Ghormeh sabzi
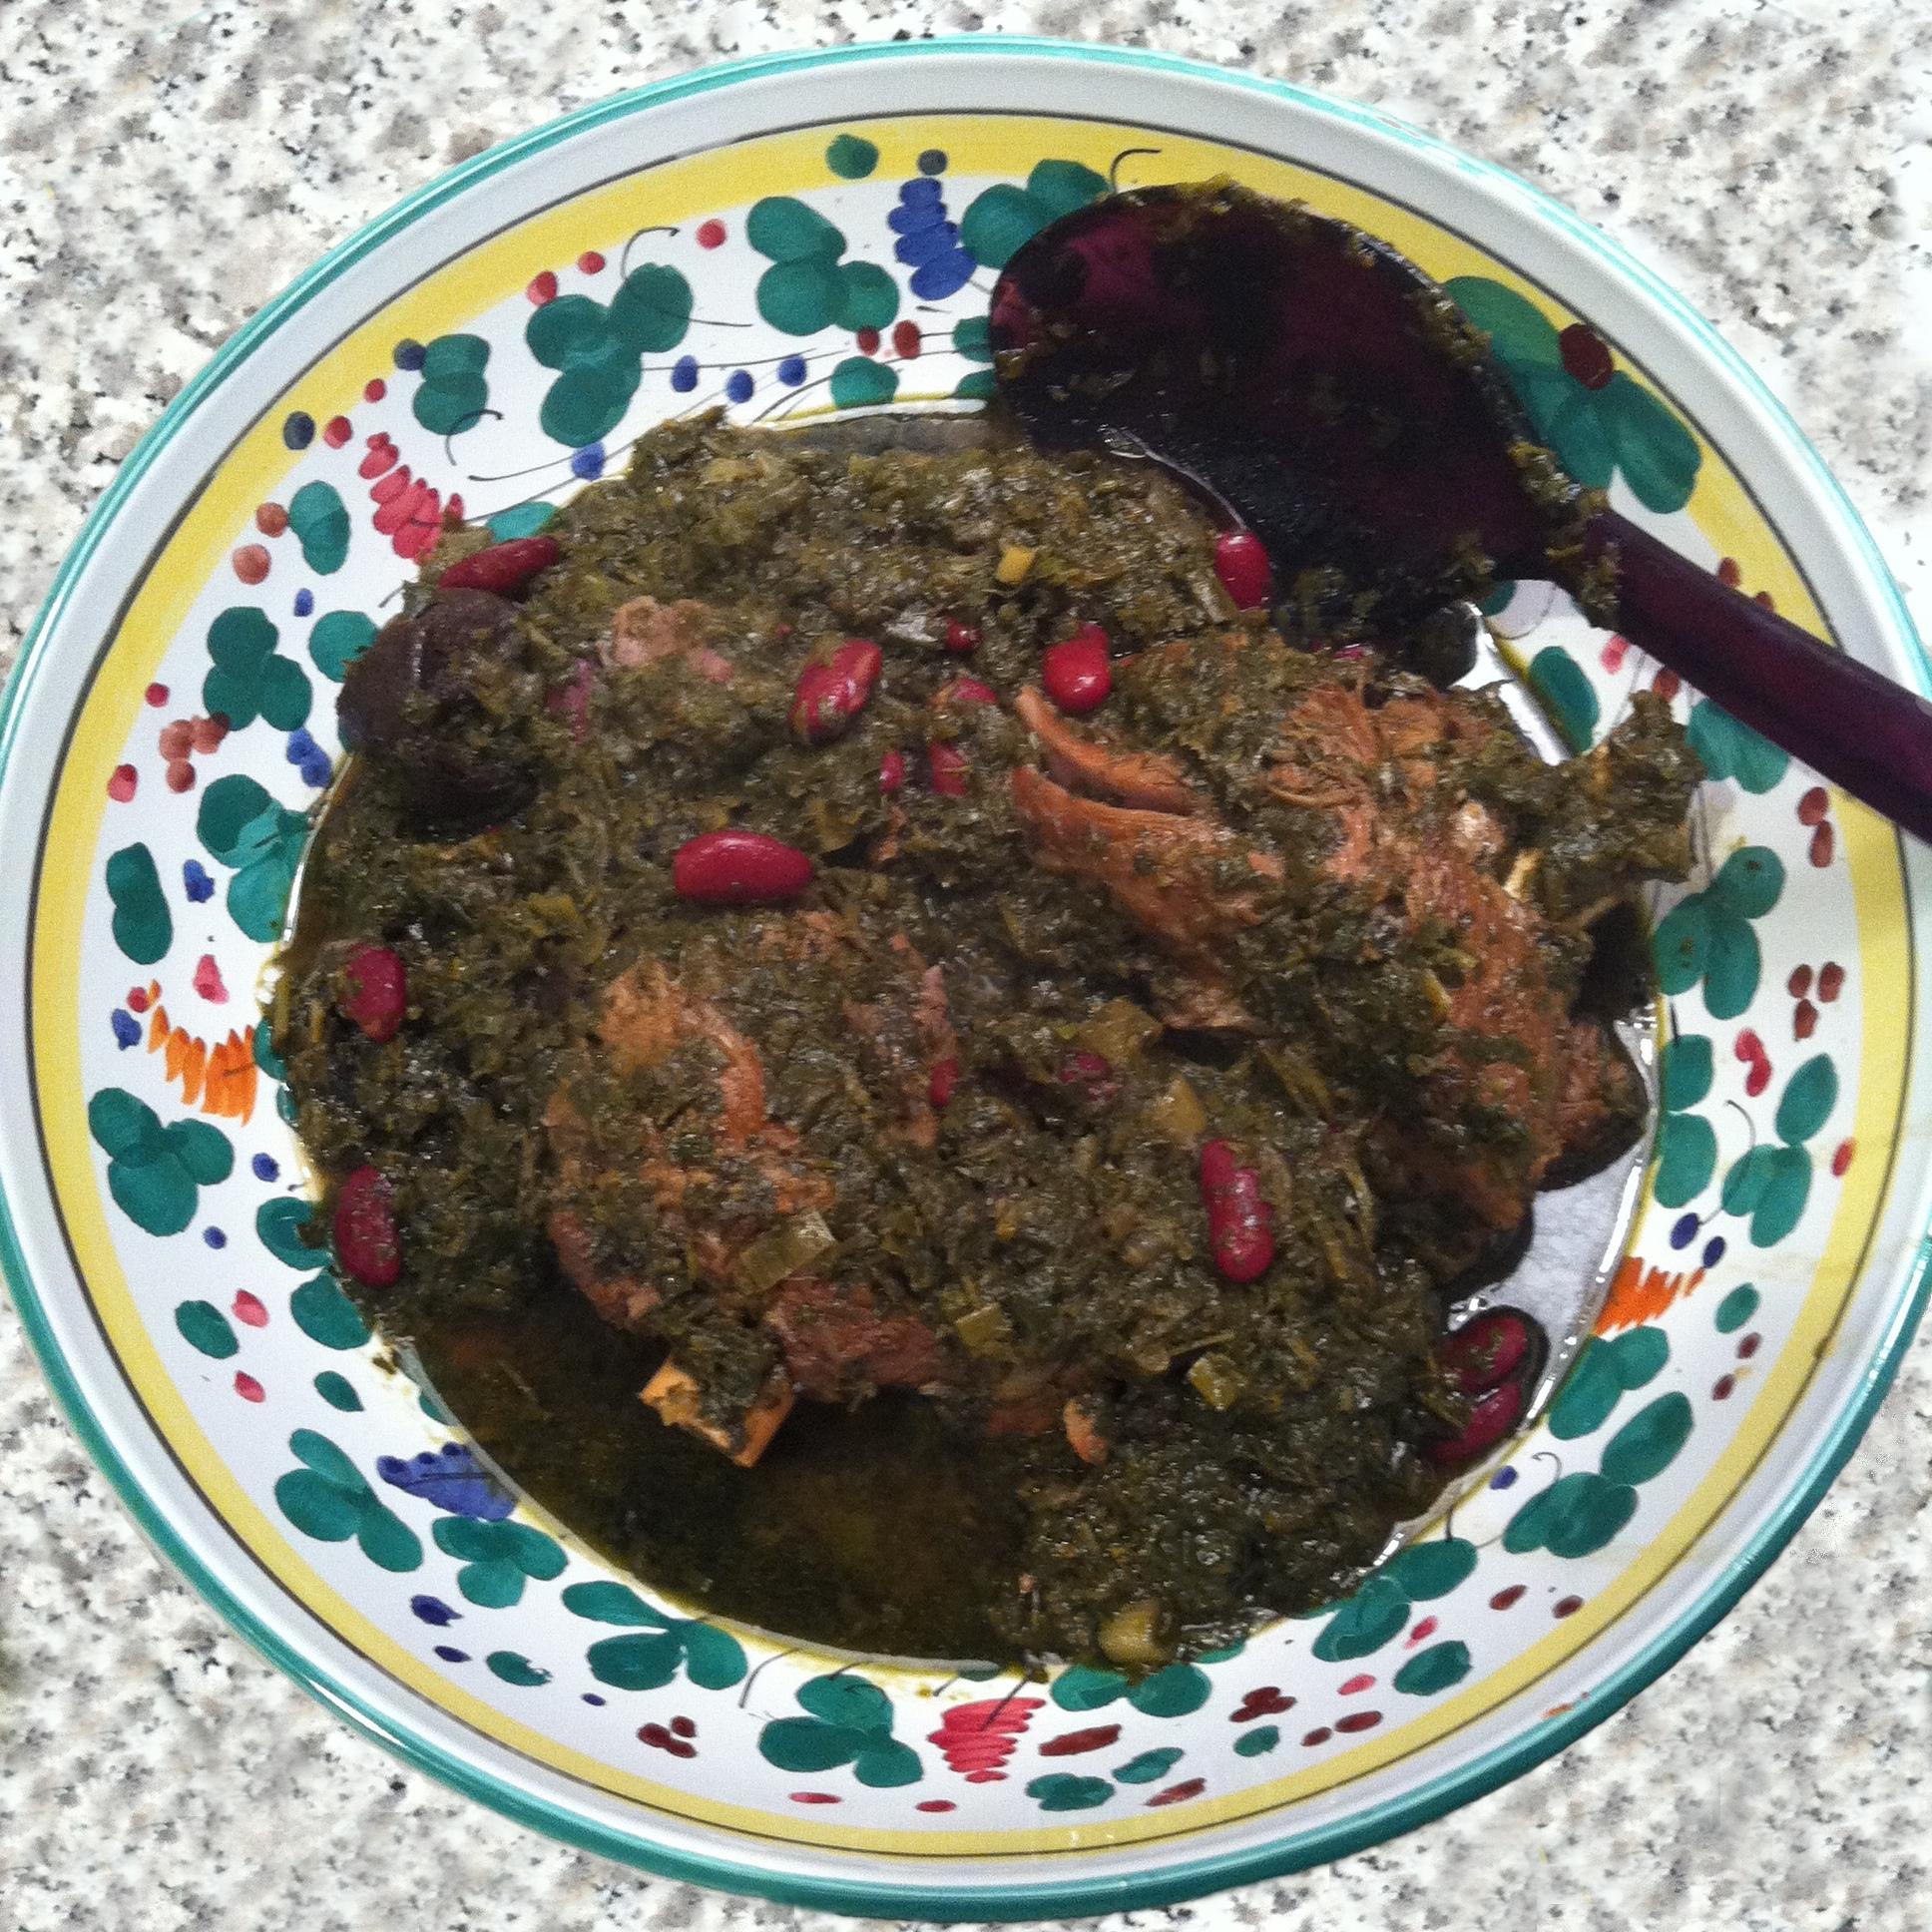
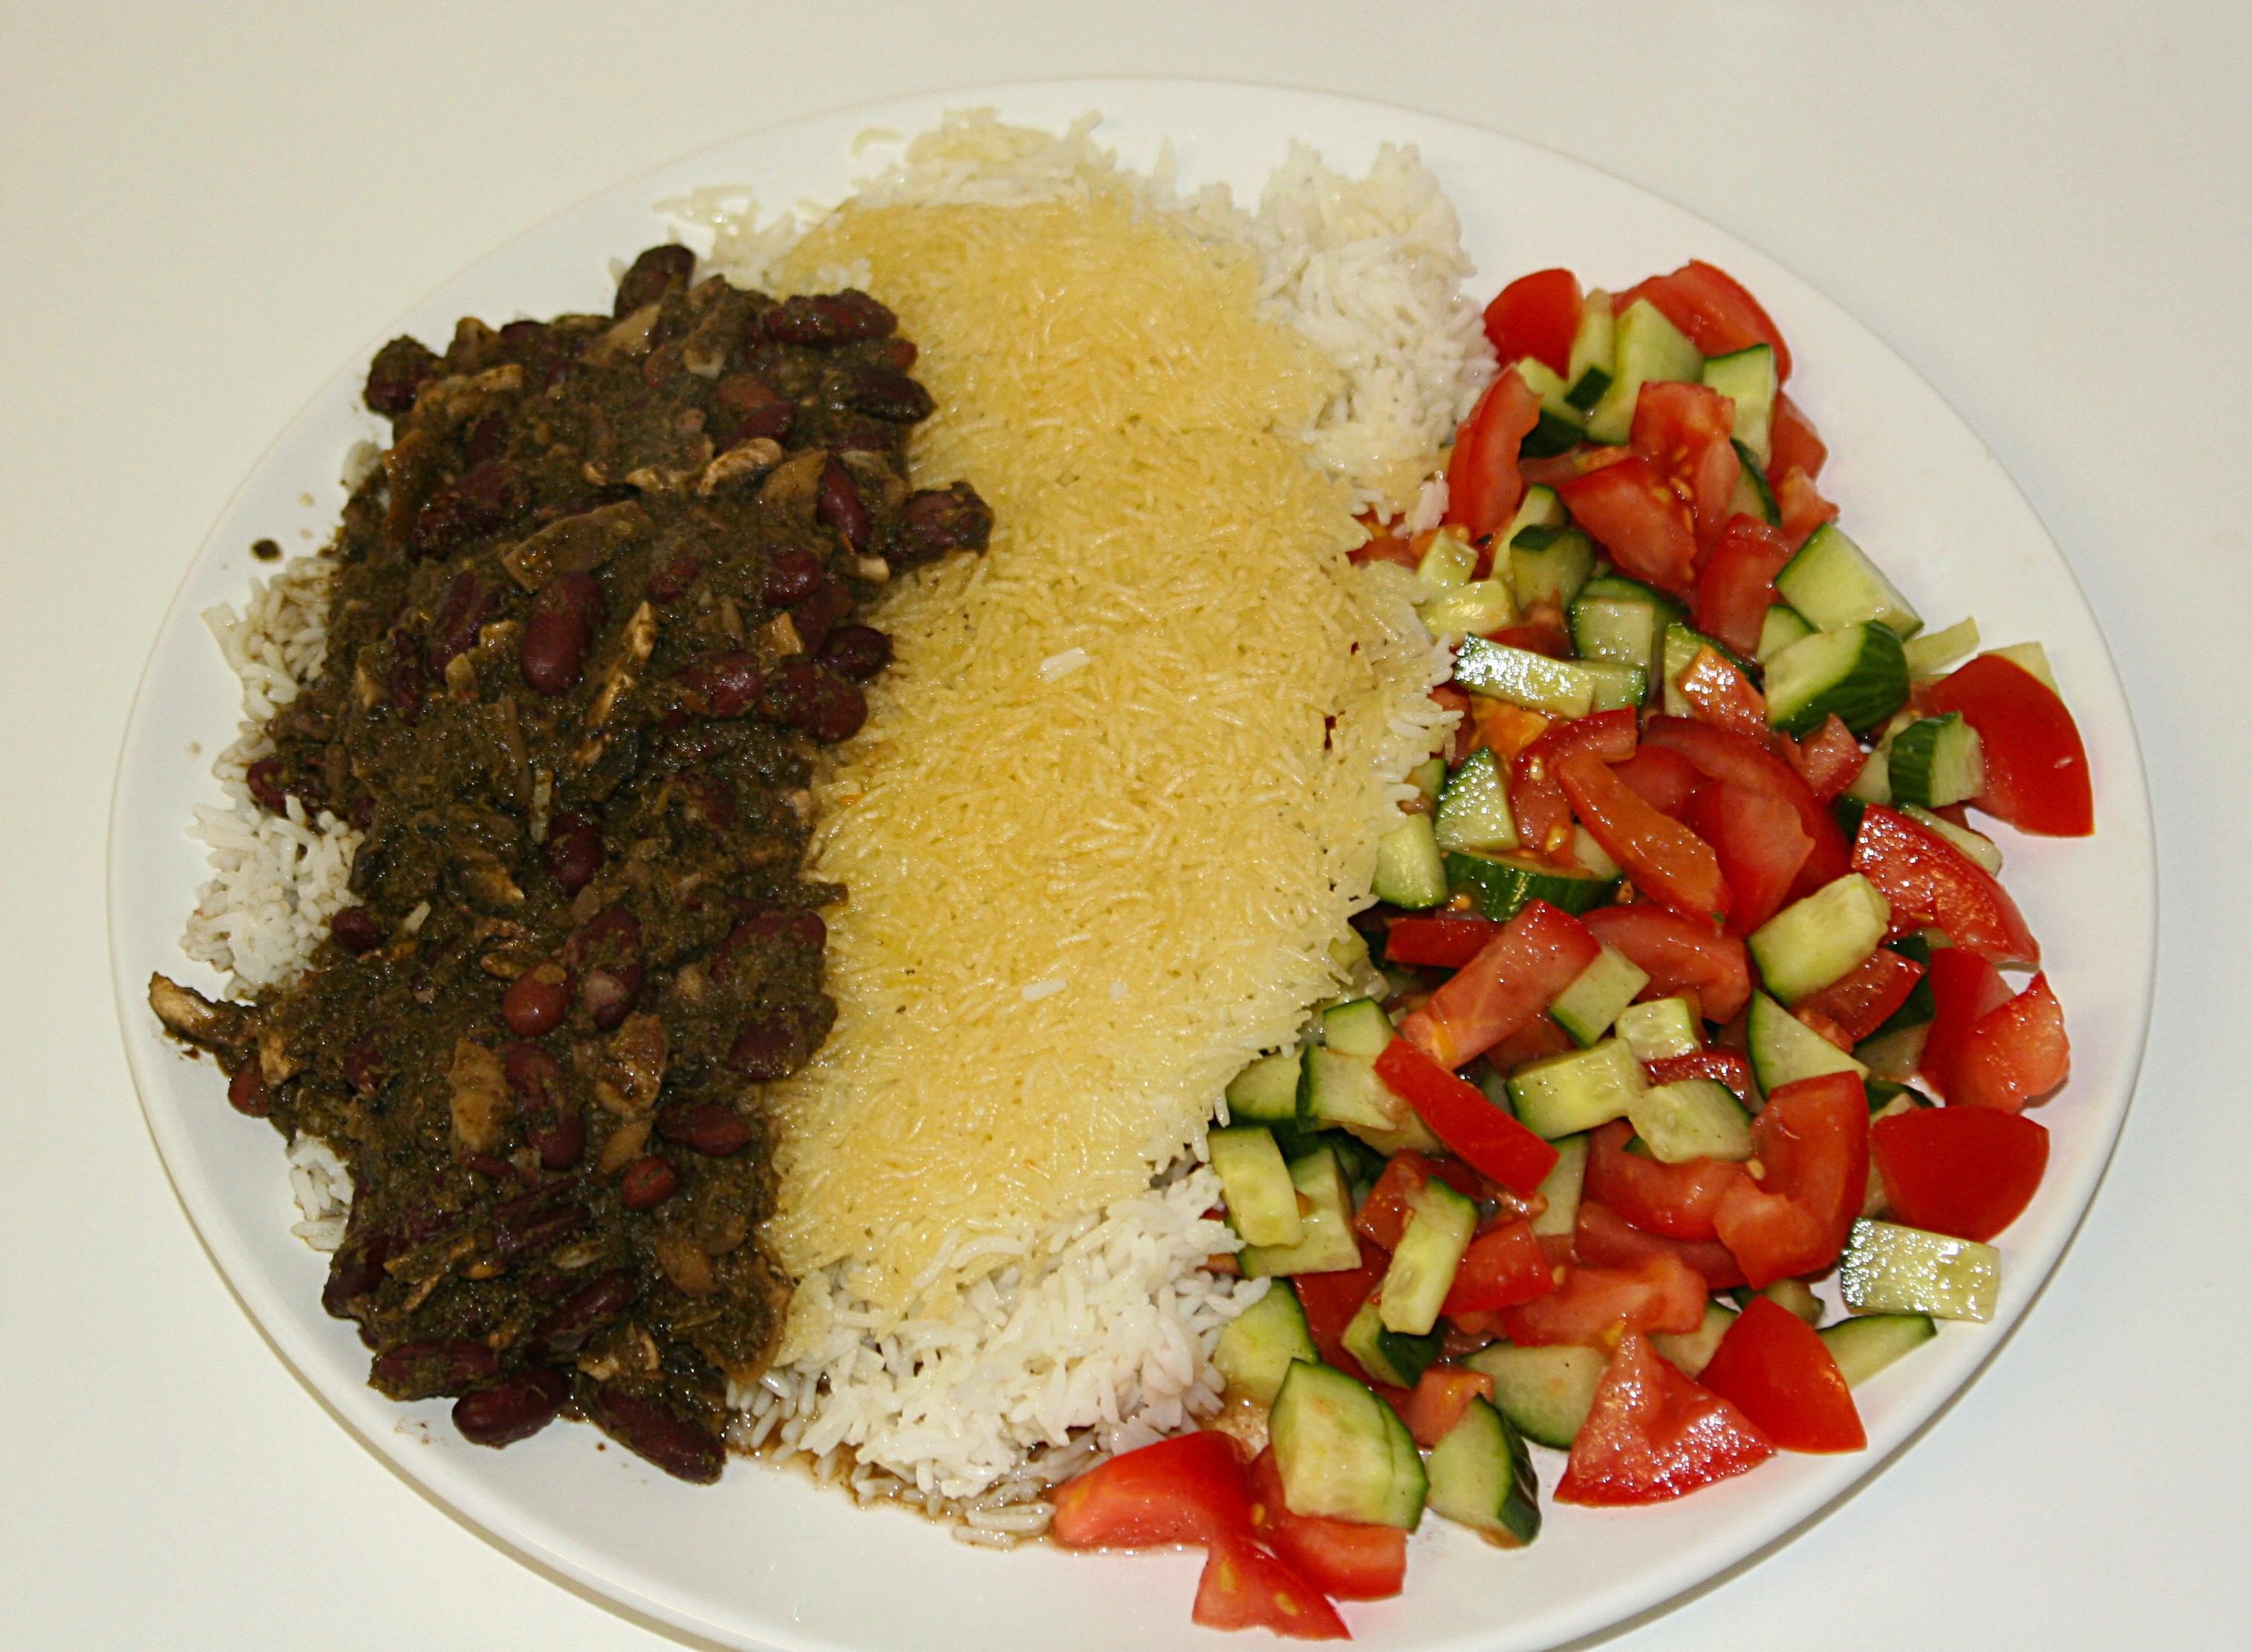
Also known as:
ar - Arabic: قورمه سبزي
az - Azerbaijani: Səbziqovurma
bg - Bulgarian: Горме сабзи
ckb - Central Kurdish: خۆرشتی سەوزیقاورمە
de - German: Ghormeh Sabzi
el - Greek: Γκορμέ σαμπζί
eo - Esperanto: Gorme sabzi
es - Spanish: Qormeh sabzi
fa - Persian: قرمه‌سبزی
fr - French: Ghormeh-sabzi
he - Hebrew: חורשט סבזי
it - Italian: Ghormeh sabzi
ja - Japanese: ゴルメサブズィ
jv - Javanese: Ghormeh sabzi
ko - Korean: 고르메 사브지
ku - Kurdish: Heftqelî
ms - Malay: Ghormeh sabzi
mzn - Mazanderani: سبزی خرش
nb - Norwegian Bokmål: Ghormeh sabzi
nl - Dutch: Ghormeh sabzi
pa - Punjabi: ਗ਼ੋਰਮੇਹ ਸਬਜ਼ੀ
ru - Russian: Гормэ сабзи
sv - Swedish: Ghormeh sabzi
uk - Ukrainian: Гурме сабзі
uz - Uzbek: Qorme sabzi
Category: stew (herb stew)
Cuisine: Iranian
Associated cuisines: Iranian
Area: Iran
Countries: Iran
Region: Southern Asia, , , ,
This dish is herb stew where the main ingrediants are a mixture of sauteed herbs, consisting mainly of parsley, leeks, or green onions, and coriander, seasoned with the key spice of dried fenugreek leaves.